Gatehead, East Ayrshire

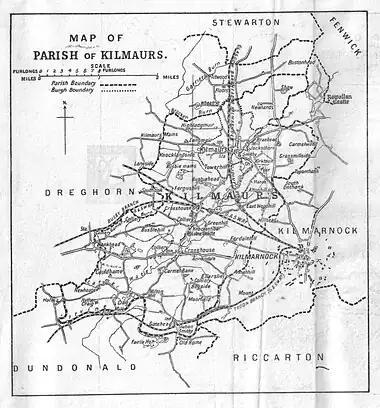
The Parish of Kilmaurs in 1912.

Gatehead was surrounded by several country estates which provided employment and helped create the need for the establishment of settlements such as Old Rome and Gatehead.